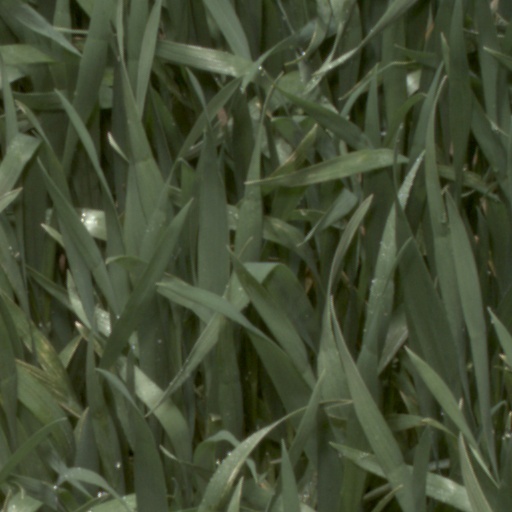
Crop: wheat